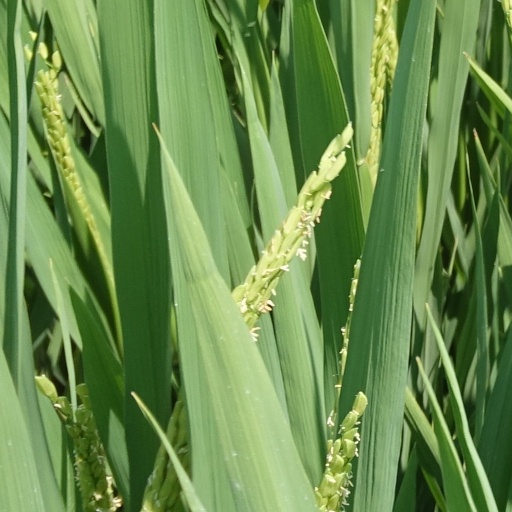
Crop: rice